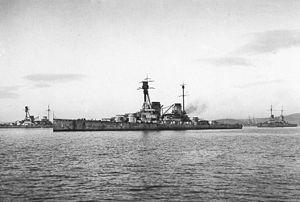
La classe Derfflinger fut la dernière classe de croiseurs de bataille, mise en service par la Marine Impériale allemande au début du XXᵉ siècle. Leur artillerie principale au calibre de 305 mm fut disposée en quatre tourelles doubles réparties deux à deux à l'avant et à l'arrière pour la première fois en Europe. Ils avaient une vitesse un peu inférieure, mais leurs machines moins lourdes et une artillerie un peu moins puissante que celles des croiseurs de bataille britanniques de l'époque leur permettaient d'avoir un blindage équivalent à celui de cuirassés. Mais à la bataille du Jutland, ils ont énormément souffert contre les cuirassés portant des canons de 381 mm, et le SMS Lützow que son équipage dut abandonner fut le seul croiseur de bataille de la Marine Impériale allemande, perdu au combat. Les autres bâtiments de la classe furent sabordés à Scapa Flow en 1919.
Le SMS Hindenburg fut un croiseur de bataille de la classe Derfflinger de la Marine impériale allemande pendant la Première Guerre mondiale. Dernier croiseur de bataille allemand à entrer en service, il fut nommé en l'honneur de Paul von Hindenburg.